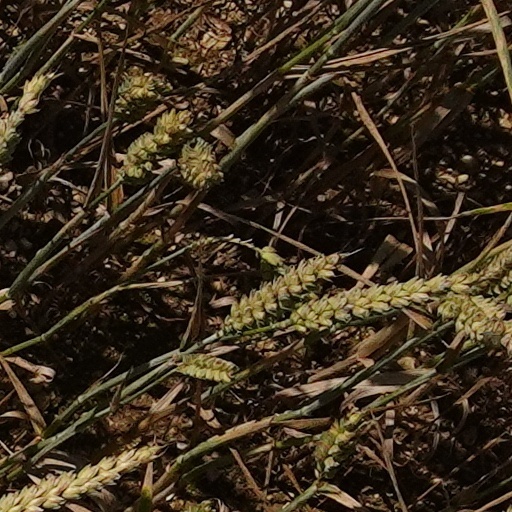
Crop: wheat